History of Rio Grande do Sul

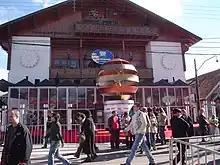
Gramado's Festivals Palace.

In this new panorama of urban life in Porto Alegre, one of the most important spaces was the district of Bom Fim and its bars, forming almost an independent republic in the heart of the city. The main leaders of the protestatory activity of the time gathered there, people with different ideologies, who lived utopias transformed into lifestyles - such as punks, rockers, along with filmmakers, philosophers, and poets - which would result in the definition of the identity of an entire generation. It was the effervescence point of the underground and pop music scene, with the emergence of several bands and singers who marked the local music, such as Os Replicantes, Bebeto Alves, Os Cascavelletes, Nei Lisboa, TNT, Graforréia Xilarmônica. Juremir Machado da Silva clarifies: